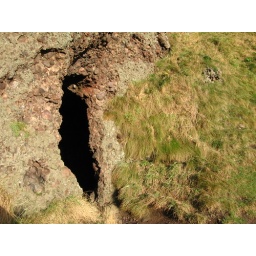
cave in the castle rock